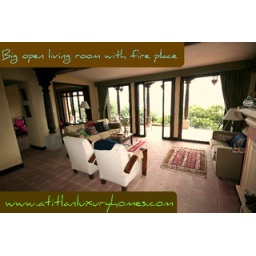
5 bedrooms luxury house with pool over looking lake Atitlan